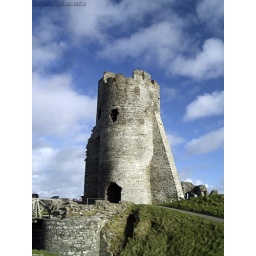
A photo of the castle by the monument in Aberystwyth.